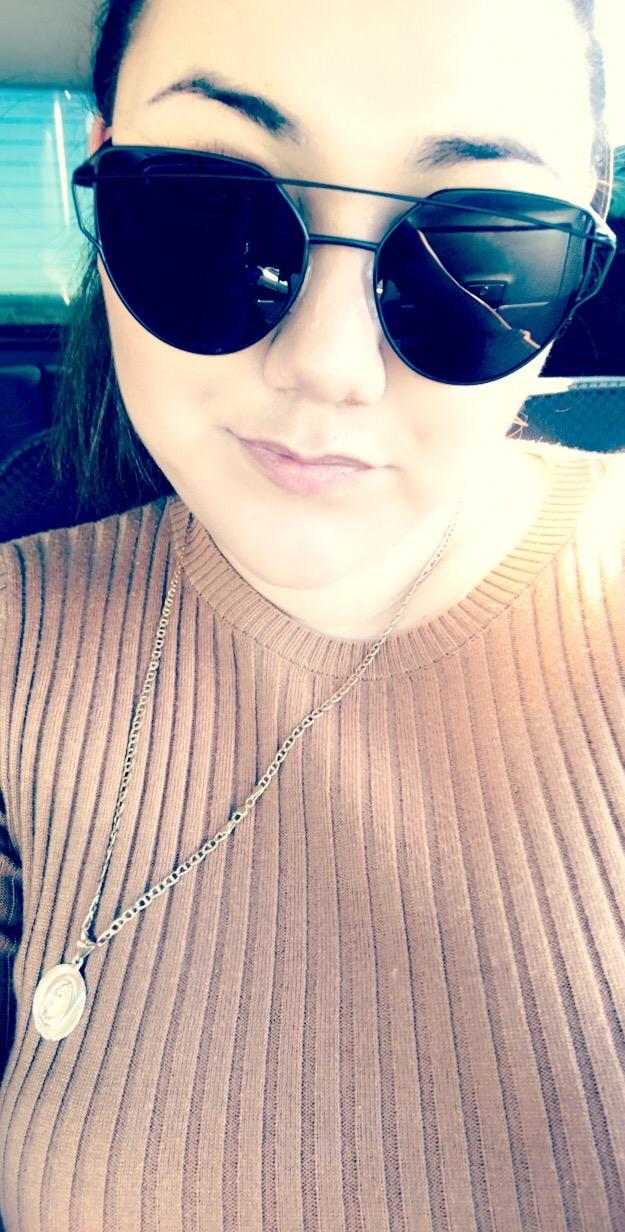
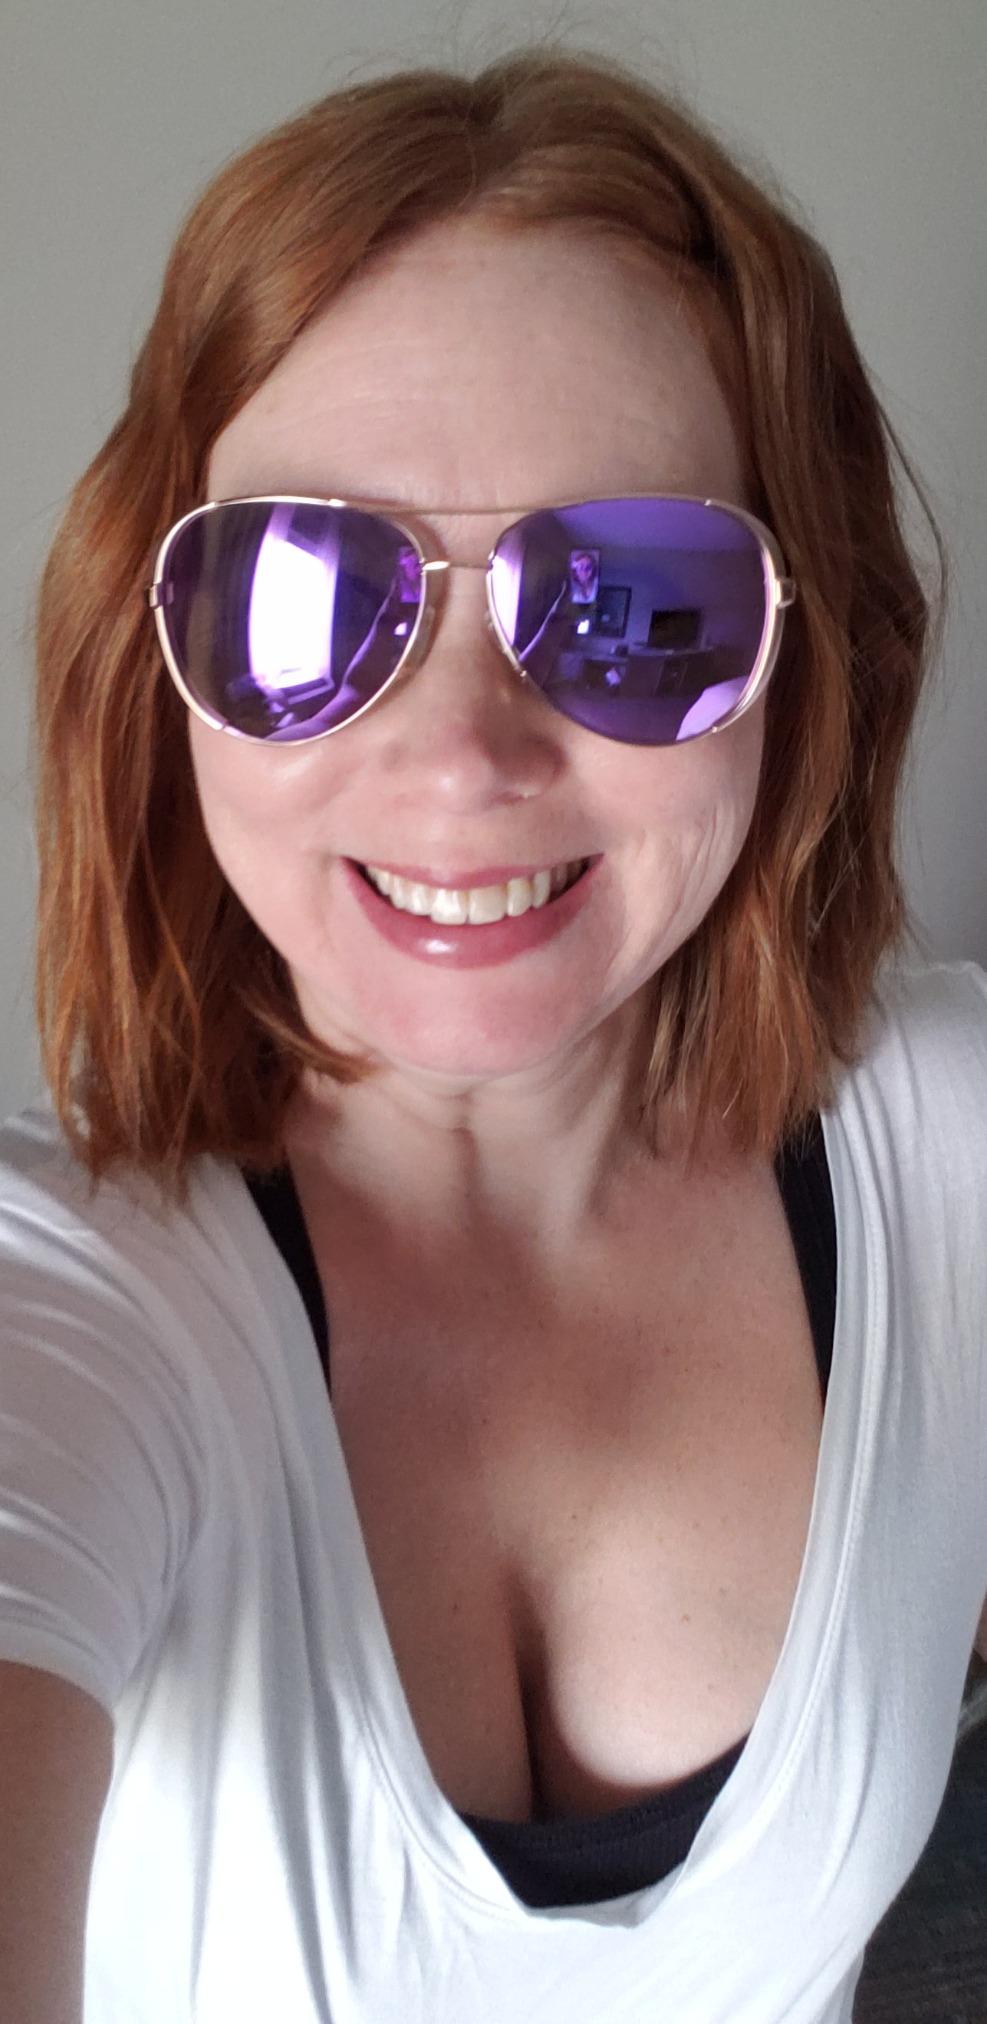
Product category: accessories_sunglasses
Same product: no